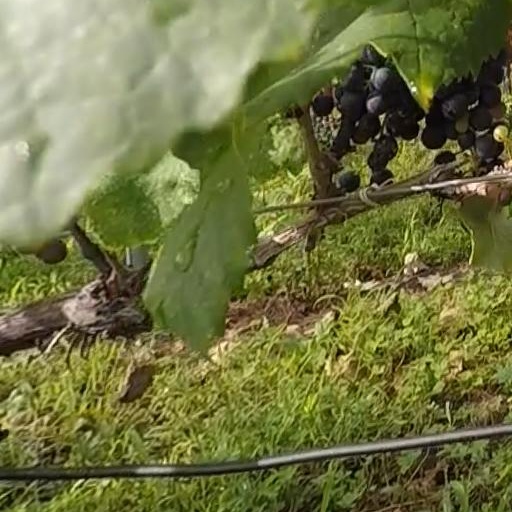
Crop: grape